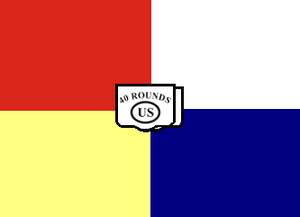
Le XVᵉ corps est un corps d'armée de l'Armée de l'Union, durant la Guerre de Sécession. Ce corps servit dans l'Armée du Tennessee, sous les ordres des majors généraux Ulysses Simpson Grant et William Tecumseh Sherman. Il fut commandé par Sherman lors de la bataille de Vicksburg et donc par John Alexander Logan durant la campagne d'Atlanta de Sherman. Peter Joseph Osterhaus commanda le corps durant la marche de Sherman vers la mer, mais Logan revint à son commandement durant la campagne des Carolines de Sherman.